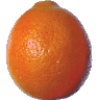
Label: Tangelo 1